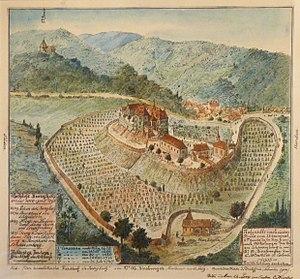
Le cimetière de Jungholtz, établi dans les douves du château. Papier imprimé reproduisant un dessin de C. Winckler [Charles Winkler
Le cimetière israélite de Jungholtz, dans le Haut-Rhin, est créé en 1655. Les plus anciennes stèles datent du début du XVIIIᵉ siècle et les plus récentes de 1923. Il s'agit du plus ancien cimetière juif du Haut-Rhin.